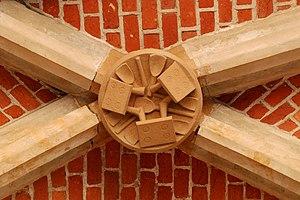
Belgique - Bruxelles - Grand-Place - Hôtel de Ville - Maison de l'Estrapade (Scupstoel)
La « Maison de l'Estrapade » est une ancienne maison médiévale qui fut démolie en 1444 pour faire place à l'aile droite de l'hôtel de ville de Bruxelles en Belgique.